The Angry Birds Movie 2

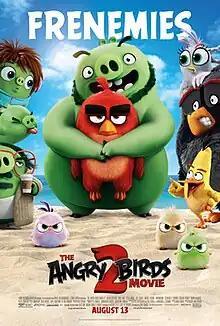
Theatrical release poster

The Angry Birds Movie 2 is a 2019 animated comedy film based on the "Angry Birds" video game series. It was directed by Thurop Van Orman and written by Peter Ackerman, Eyal Podell and Jonathon E. Stewart. It is an international co-production between Finland and the United States. Jason Sudeikis, Josh Gad, Danny McBride, Bill Hader, and Peter Dinklage reprise their voice roles from the first film, with newcomers Leslie Jones, Rachel Bloom, Awkwafina, Sterling K. Brown, and Eugenio Derbez joining the ensemble voice cast. In the film, the birds are forced to team up with the pigs to stop Eagle Island's leader from destroying both of their islands.